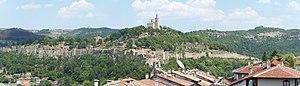
La bataille d'Andrinople eut lieu les 13 et 14 avril 1205 entre les troupes bulgares menées par le tsar Kaloyan, et celles de Baudouin Iᵉʳ ainsi que ses alliés vénitiens, ces derniers conduits par le doge Enrico Dandolo. La victoire revint aux Bulgares grâce à une embuscade menée avec l'aide de leurs alliés coumans.
Tsarevets est une forteresse médiévale située sur une colline du même nom à Veliko Tarnovo, dans le Nord de la Bulgarie. Elle servit de forteresse principale du Second Empire bulgare de 1185 à 1393, et ses longs remparts qui abritent le palais de la famille royale et le palais patriarcal sont une attraction touristique populaire.